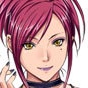
Portrait style: Anime Portrait